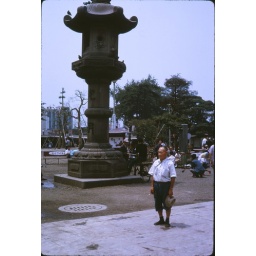
Asakusa Kannon Temple - Man standing by a large stone lantern